Vetulonia

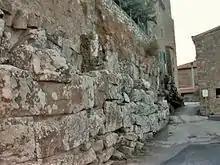
Cyclopean wall of the "Mura dell'Arce".

Vetulonia has Etruscan origins. It was, by 600 BC, part of the Etruscan League of twelve cities. Dionysius of Halicarnassus places the city within the Latin alliance against Rome in the seventh century BC. According to Silius Italicus ("Punica" VIII.485ff), the Romans adopted their magisterial insignia, the Lictors' rods and fasces and the curule seat, from Vetulonia; in 1898, a tomb in the necropolis was discovered with a bundle of iron rods with a double-headed axe in the centre, and soon afterwards, a grave stela inscribed for Avele Feluske was discovered, on which the fasces were pictured. Pliny the Elder and Ptolemy also mention the town. The rich votive furnishing from the two extensive necropoleis attest to the importance of Vetulonia's elite.